Kang Seung-yoon

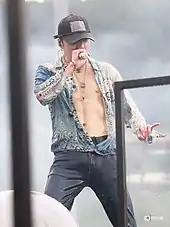
Kang Seungyoon performing at the Waterbomb Festival in Busan on July 13, 2019

In March 2020, Kang was invited by the MBC singing competition program, "King of Mask Singer", for the second time and subsequently won, earning the title as the "122nd Mask King" during his appearance as "Chow Yun-fat" after defeating South Korean singer, So Chan-whee. He pulled off six consecutive wins and was named "The First 6-Time Idol Champion" and "The Youngest Champion" at the time. "Chow Yun-fat" was credited for its rise in viewership ratings in which recorded 10% since his first stage. His appearance maintained double digits in rating which placed the show on top within its time slot for five consecutive weeks. Kang's performances placed number-one and two respectively every week on the Naver TV Top 100 Popular Video Chart while his alias topped real-time on search portal site Naver in the entirety of his reign of 14 weeks hence created a buzz.